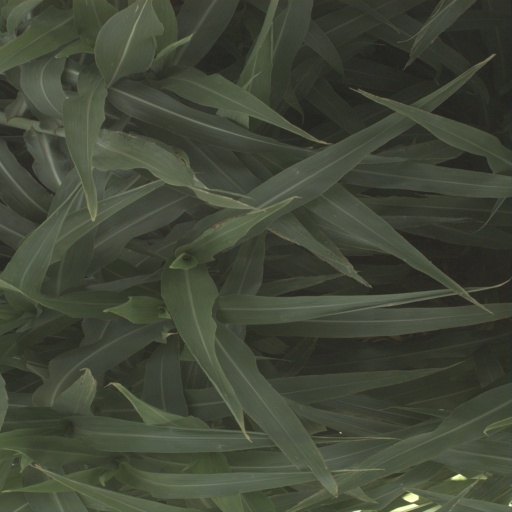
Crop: sorghum